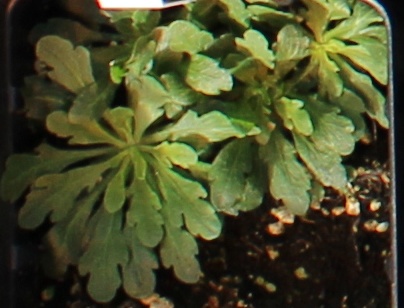
Label: Horseweed